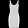
Label: Dress